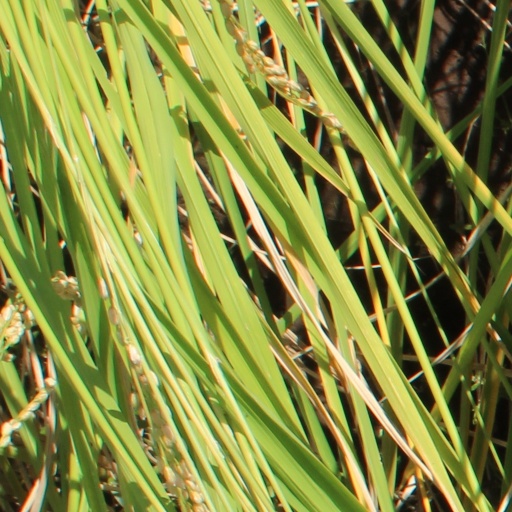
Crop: rice